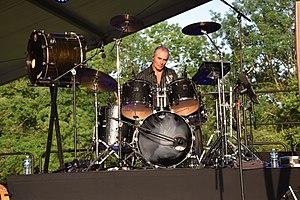
Marc Hazon le 30 juin 2019 en en Vendée (avec Alan Stivell)
Gwendal est un groupe instrumental de musique bretonne et celtique formé en 1972.